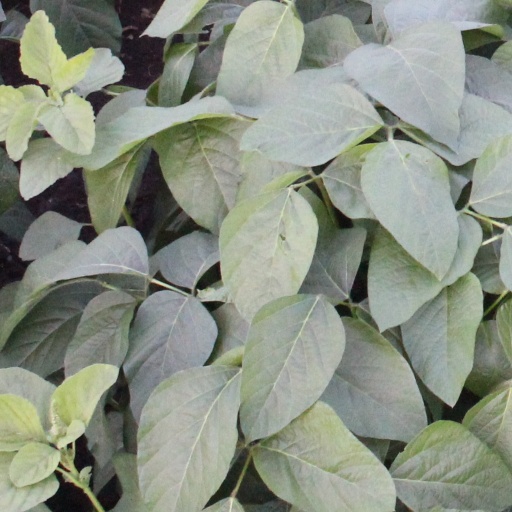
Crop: soybean